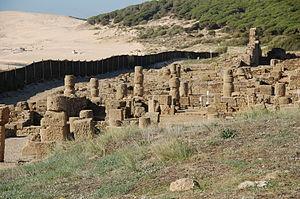
Baelo Claudia est une ancienne cité romaine, aujourd'hui en ruines, située à Bolonia, sur le territoire de la commune espagnole de Tarifa, en Andalousie. Située en bord de mer et protégée par les massifs montagneux de La Plata et de San Bartolomé, la cité bénéficiait d'un environnement favorable à son épanouissement, axé sur la pêche et ses activités dérivées.